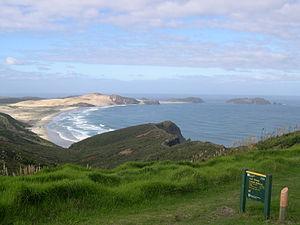
Le phare du cap Maria van Diemen est un phare situé sur le Cape Maria van Diemen, dans la région du Northland, en Nouvelle-Zélande.